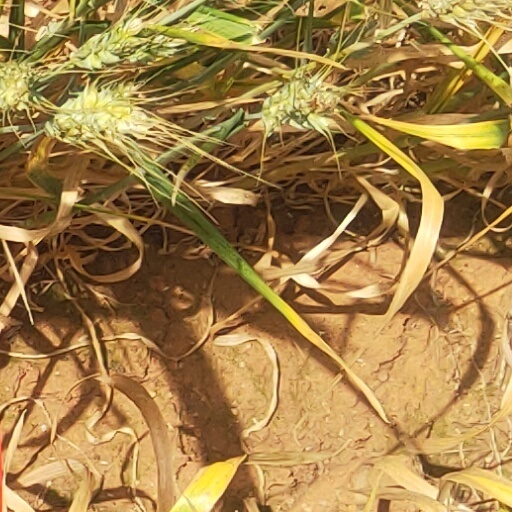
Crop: wheat